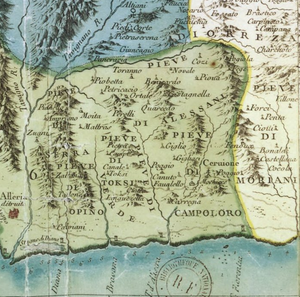
Extrait de la carte militaire concernant la pieve de La Serra et ses voisines, en 1768
Serra est une ancienne piève de Corse. Située dans l'est de l'île, elle relevait de la province d'Aléria sur le plan civil et du diocèse d'Aléria sur le plan religieux.
Verde est une ancienne piève de Corse. Située dans l'est de l'île, elle relevait de la province d'Aléria sur le plan civil et du diocèse d'Aléria sur le plan religieux.